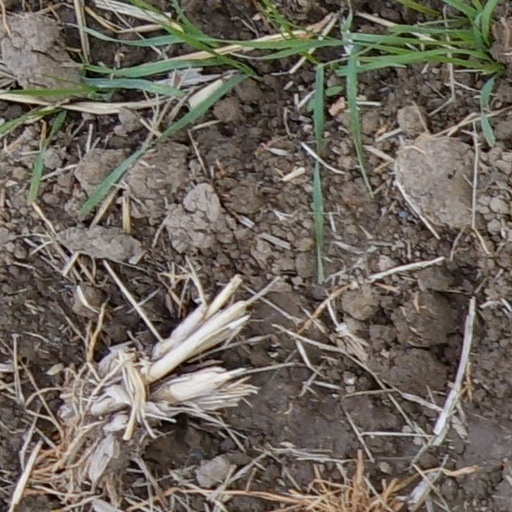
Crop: wheat